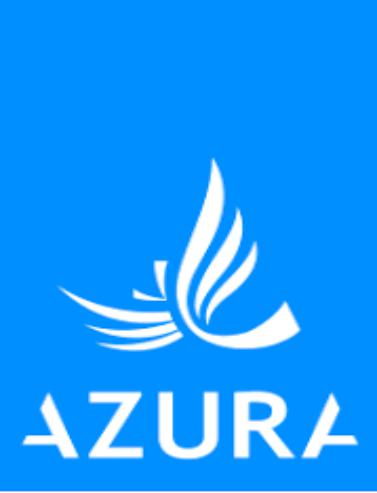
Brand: Azura
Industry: Others